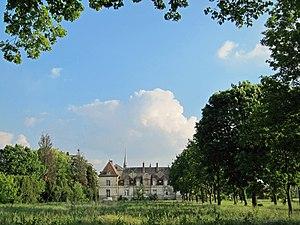
Blagnac (Haute-Garonne, France)